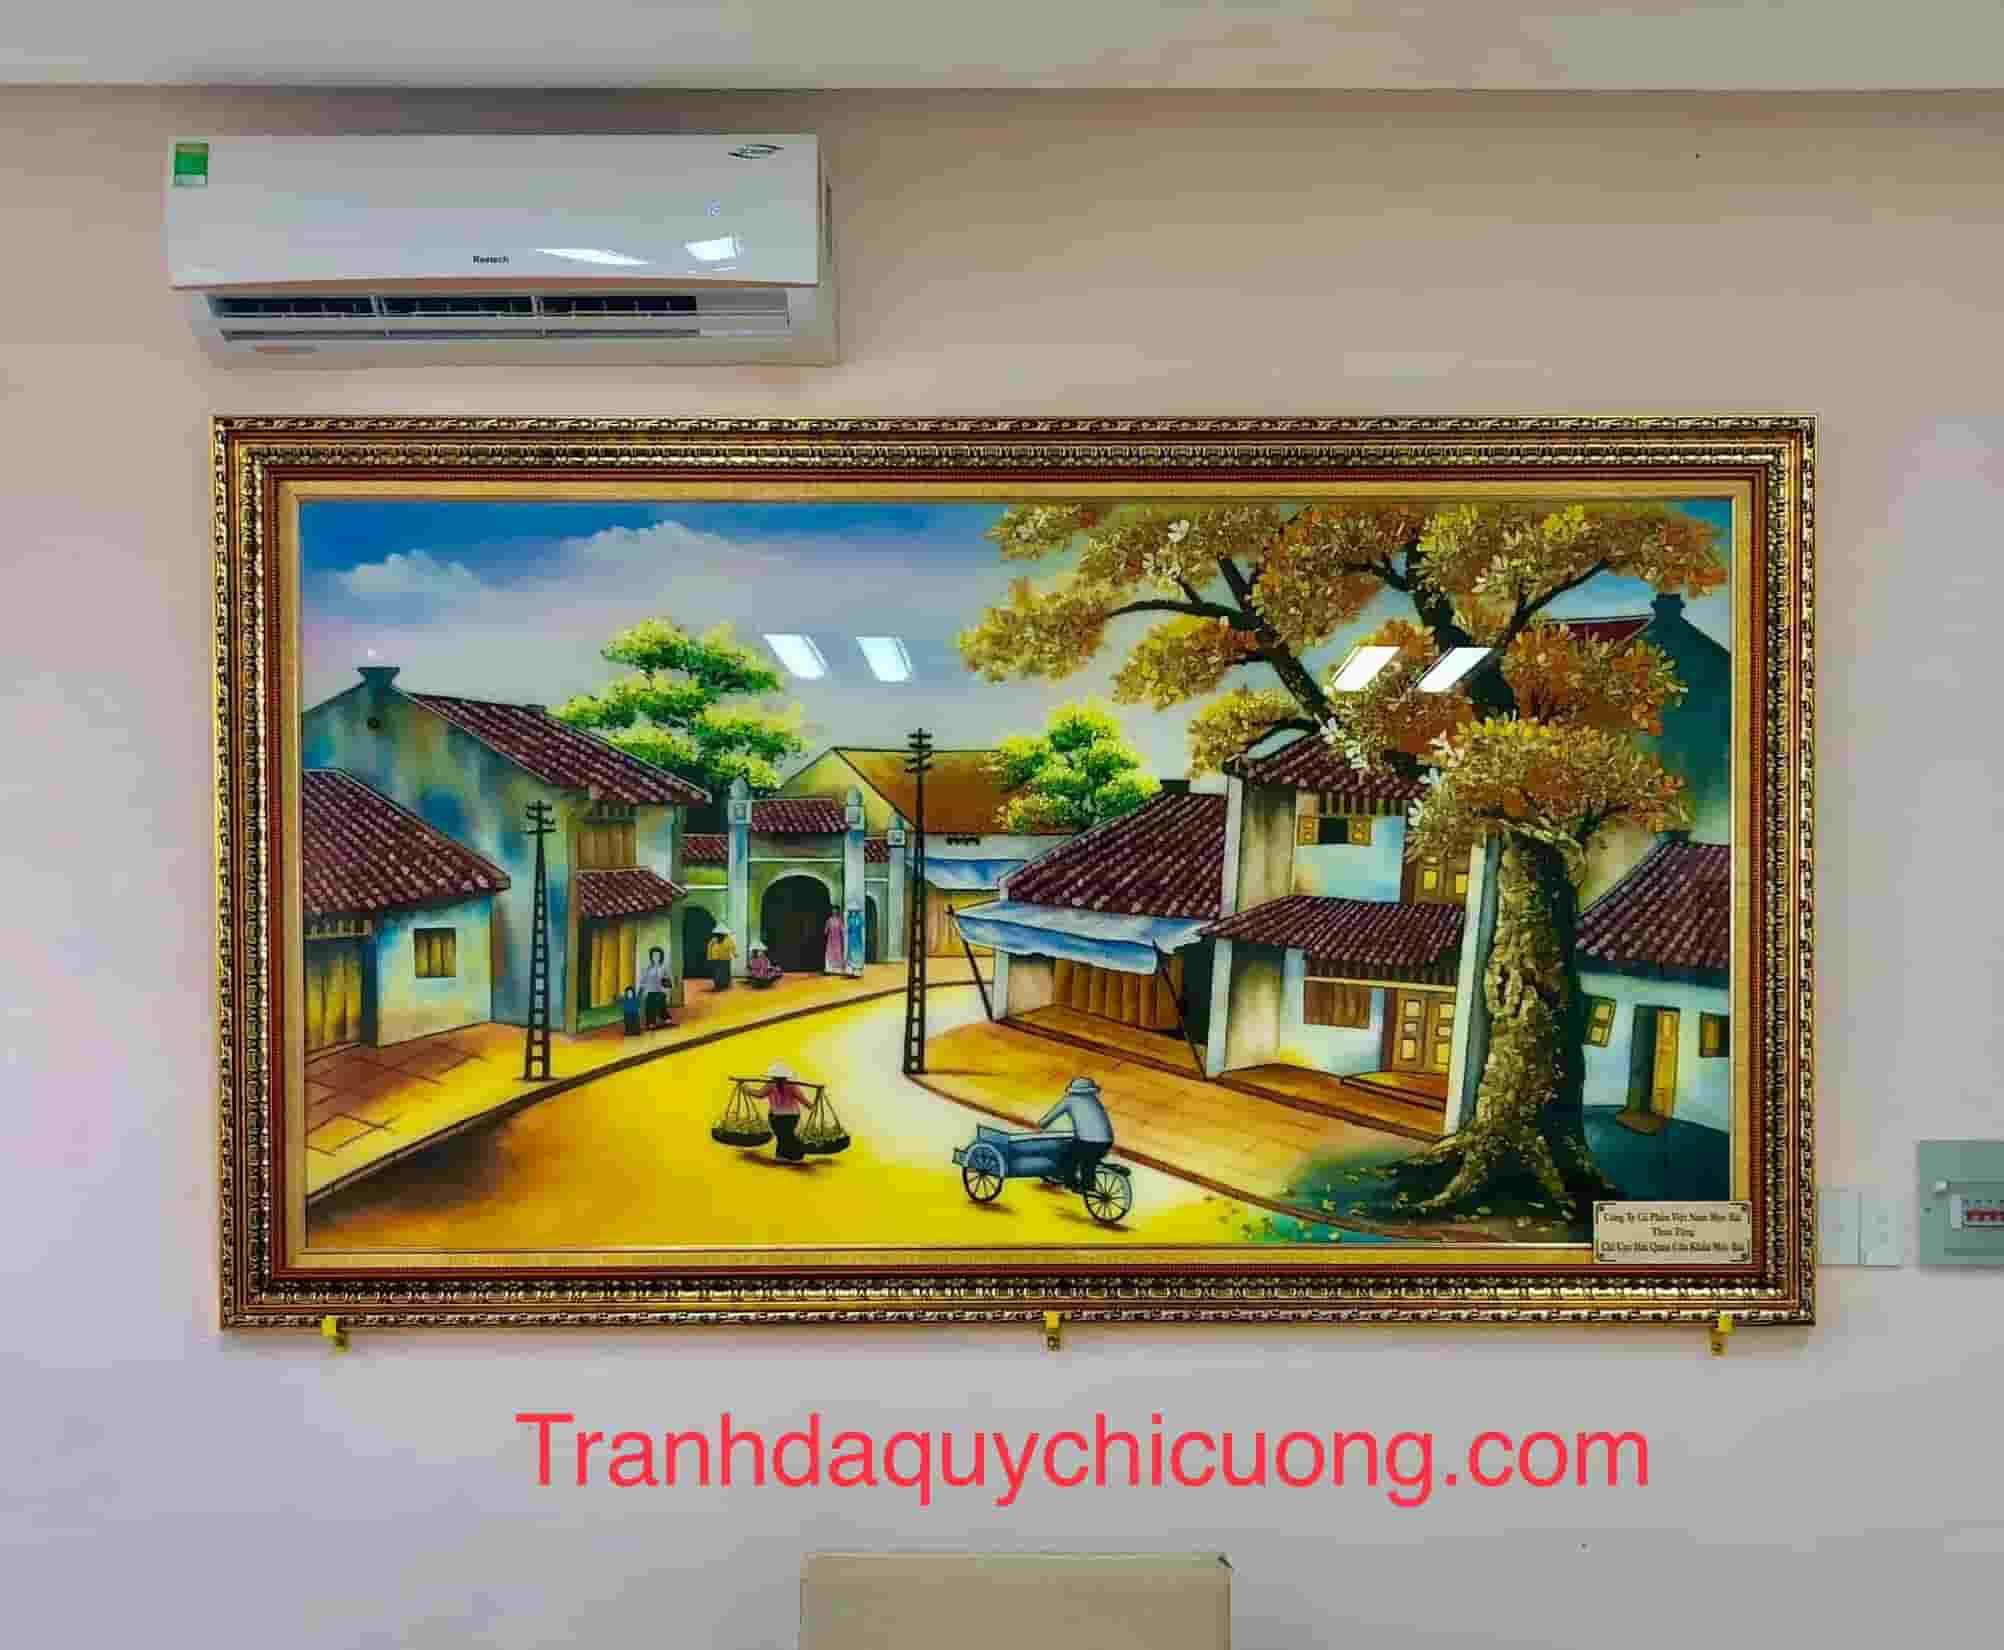
có thể thấy khung cảnh một khu phố xuất hiện ở trong bức tranh